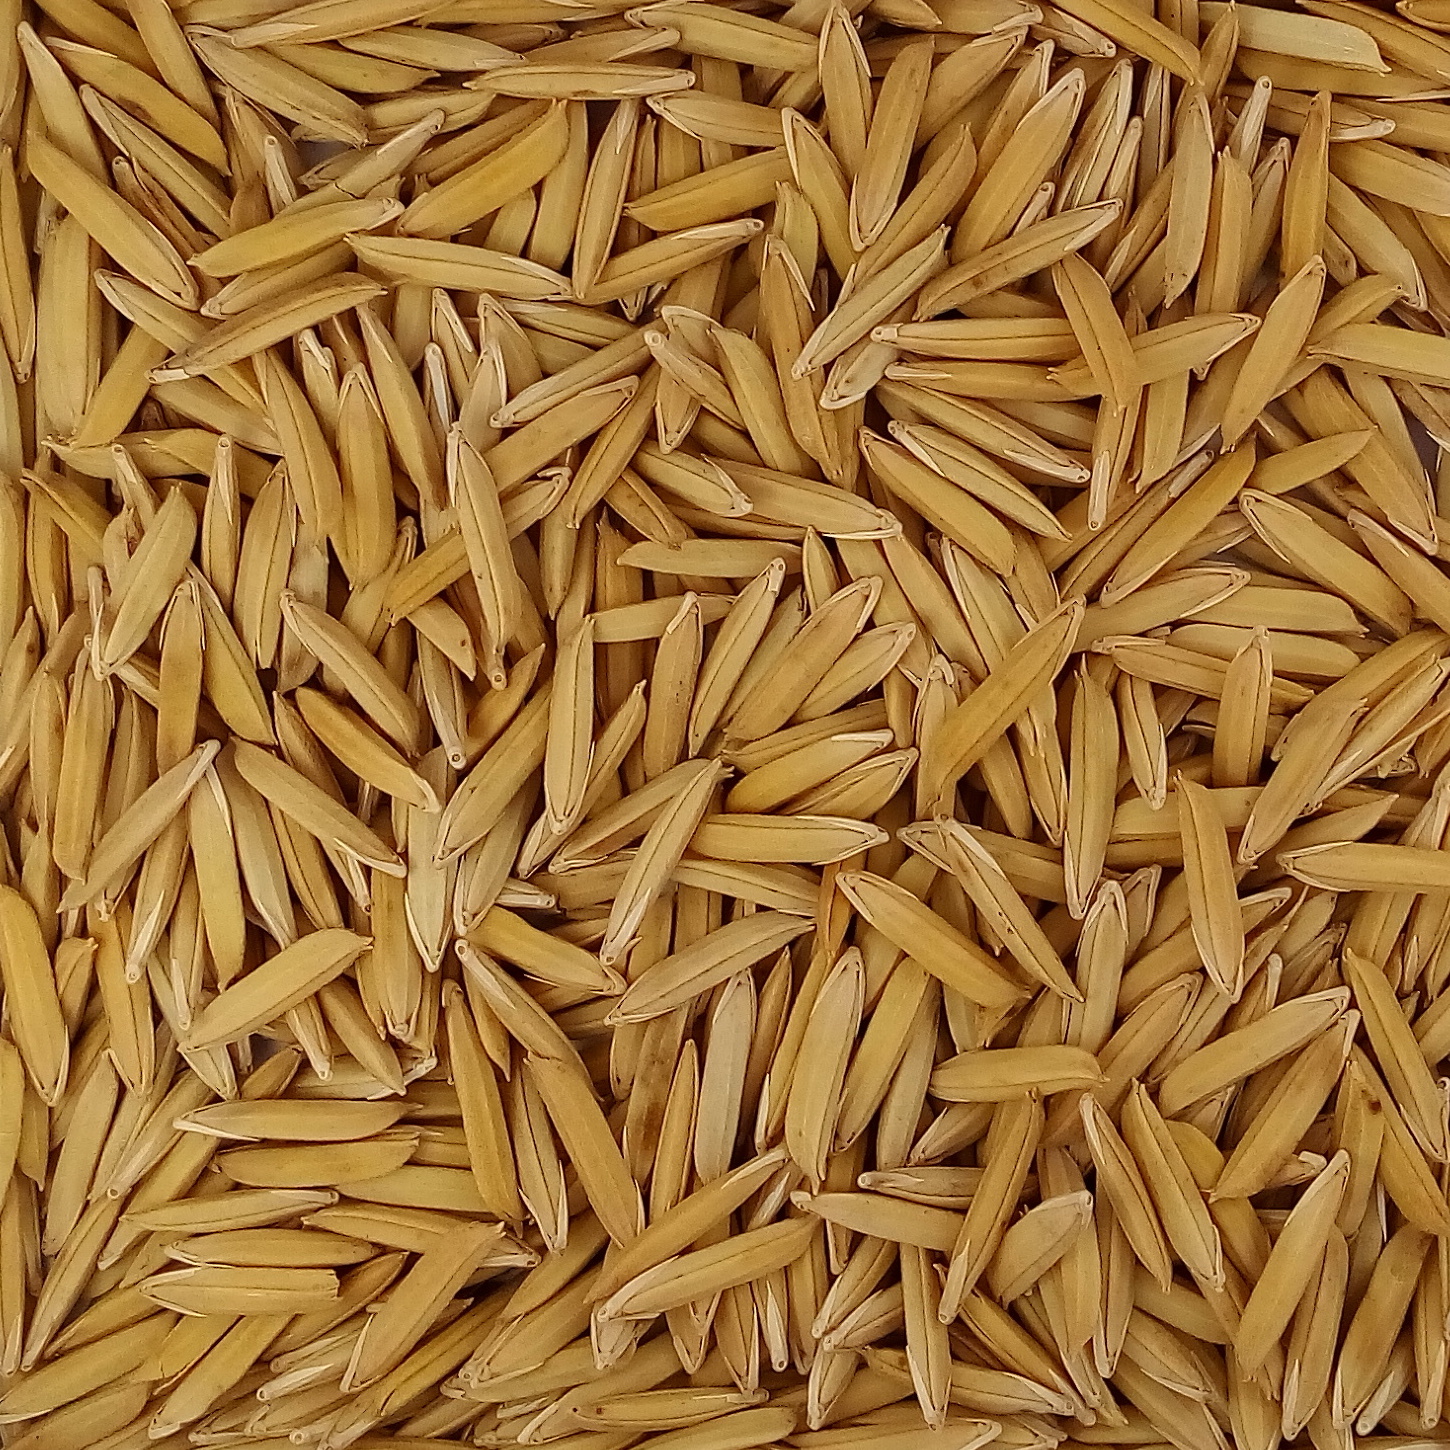
Rice seed variety: 1718